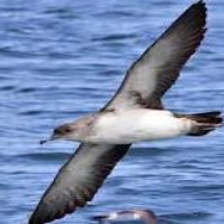
Species: BLACK VENTED SHEARWATER
Scientific name: PUFFINUS OPISTHOMELA